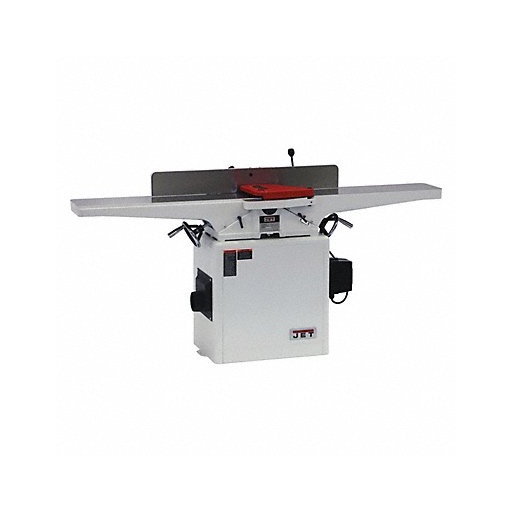
Jointer Steel 2 HP 452 lb.
Brand: JET
Category: Hardware > Tools > Carpentry Jointers